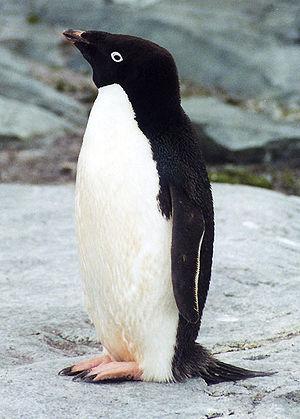
Tux est un manchot, mascotte officielle du noyau Linux. Dessiné par Larry Ewing en 1996, son usage est libre et se retrouve dans de très nombreux projets et logotypes liés à Linux.
L'île Laurie est une île du cercle Antarctique, la deuxième en superficie des îles Orcades du Sud. Elle est revendiquée à la fois par l'Argentine, comme faisant partie de l'Antarctique argentine, et par le Royaume-Uni, comme une partie du territoire britannique antarctique. Néanmoins, selon le traité sur l'Antarctique, toute revendication nationaliste au sujet de terres au sud du 60ᵉ parallèle est infondée.